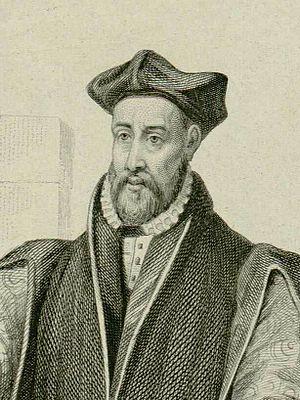
Portrait de Philibert Delorme
Le château de Plaisance, aujourd'hui détruit, était situé à Nogent-sur-Marne, dans l'actuel département du Val-de-Marne.
Philibert de l'Orme, également connu sous son nom de Delorme, né à Lyon vers 1514 et mort le 8 janvier 1570 à Paris, est un architecte français de la Renaissance.